Punjab, India

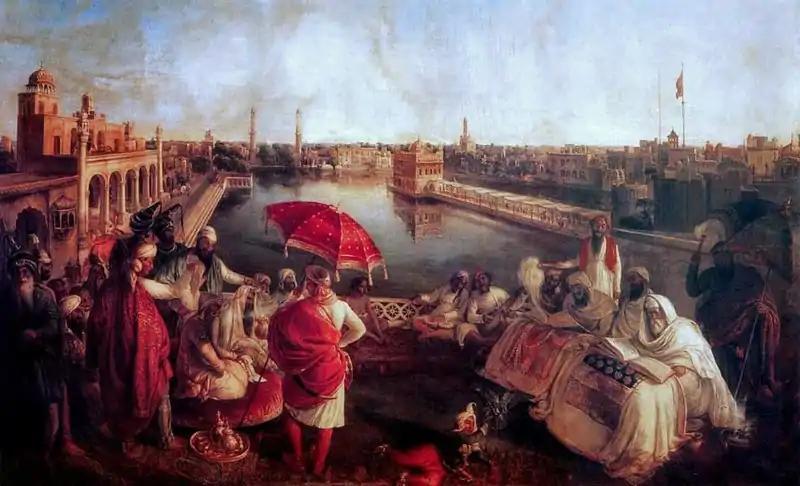
Maharaja Ranjit Singh listening to Guru Granth Sahib being recited near the Akal Takht and Golden Temple, Amritsar. Painting by August Schoefft (1850)

The earliest known notable local king of this region was known as King Porus, who fought the famous Battle of the Hydaspes against Alexander the Great. His kingdom spanned between rivers "Hydaspes" (Jhelum) and "Acesines" (Chenab); Strabo had held the territory to contain almost 300 cities. He (alongside Abisares) had a hostile relationship with the Kingdom of Taxila which was ruled by his extended family. When the armies of Alexander crossed Indus in its eastward migration, probably in Udabhandapura, he was greeted by the-then ruler of Taxila, Omphis. Omphis had hoped to force both Porus and Abisares into submission leveraging the might of Alexander's forces and diplomatic missions were mounted, but while Abisares accepted the submission, Porus refused. This led Alexander to seek a face-off with Porus. Thus began the Battle of the Hydaspes in 326 BC; the exact site remains unknown. The battle is thought to have resulted in a decisive Greek victory; however, A. B. Bosworth warns against an uncritical reading of Greek sources who were exaggerative.